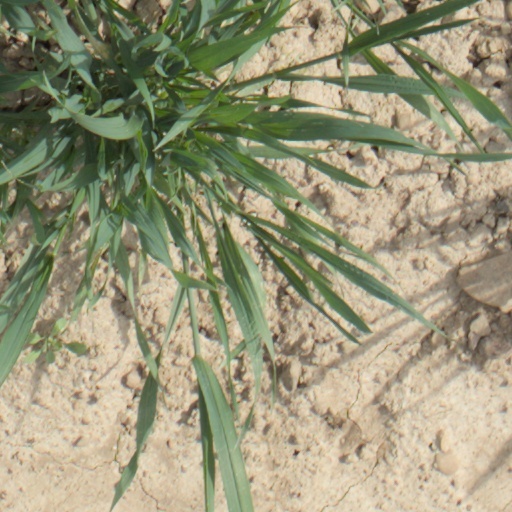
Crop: wheat